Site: brandenburg
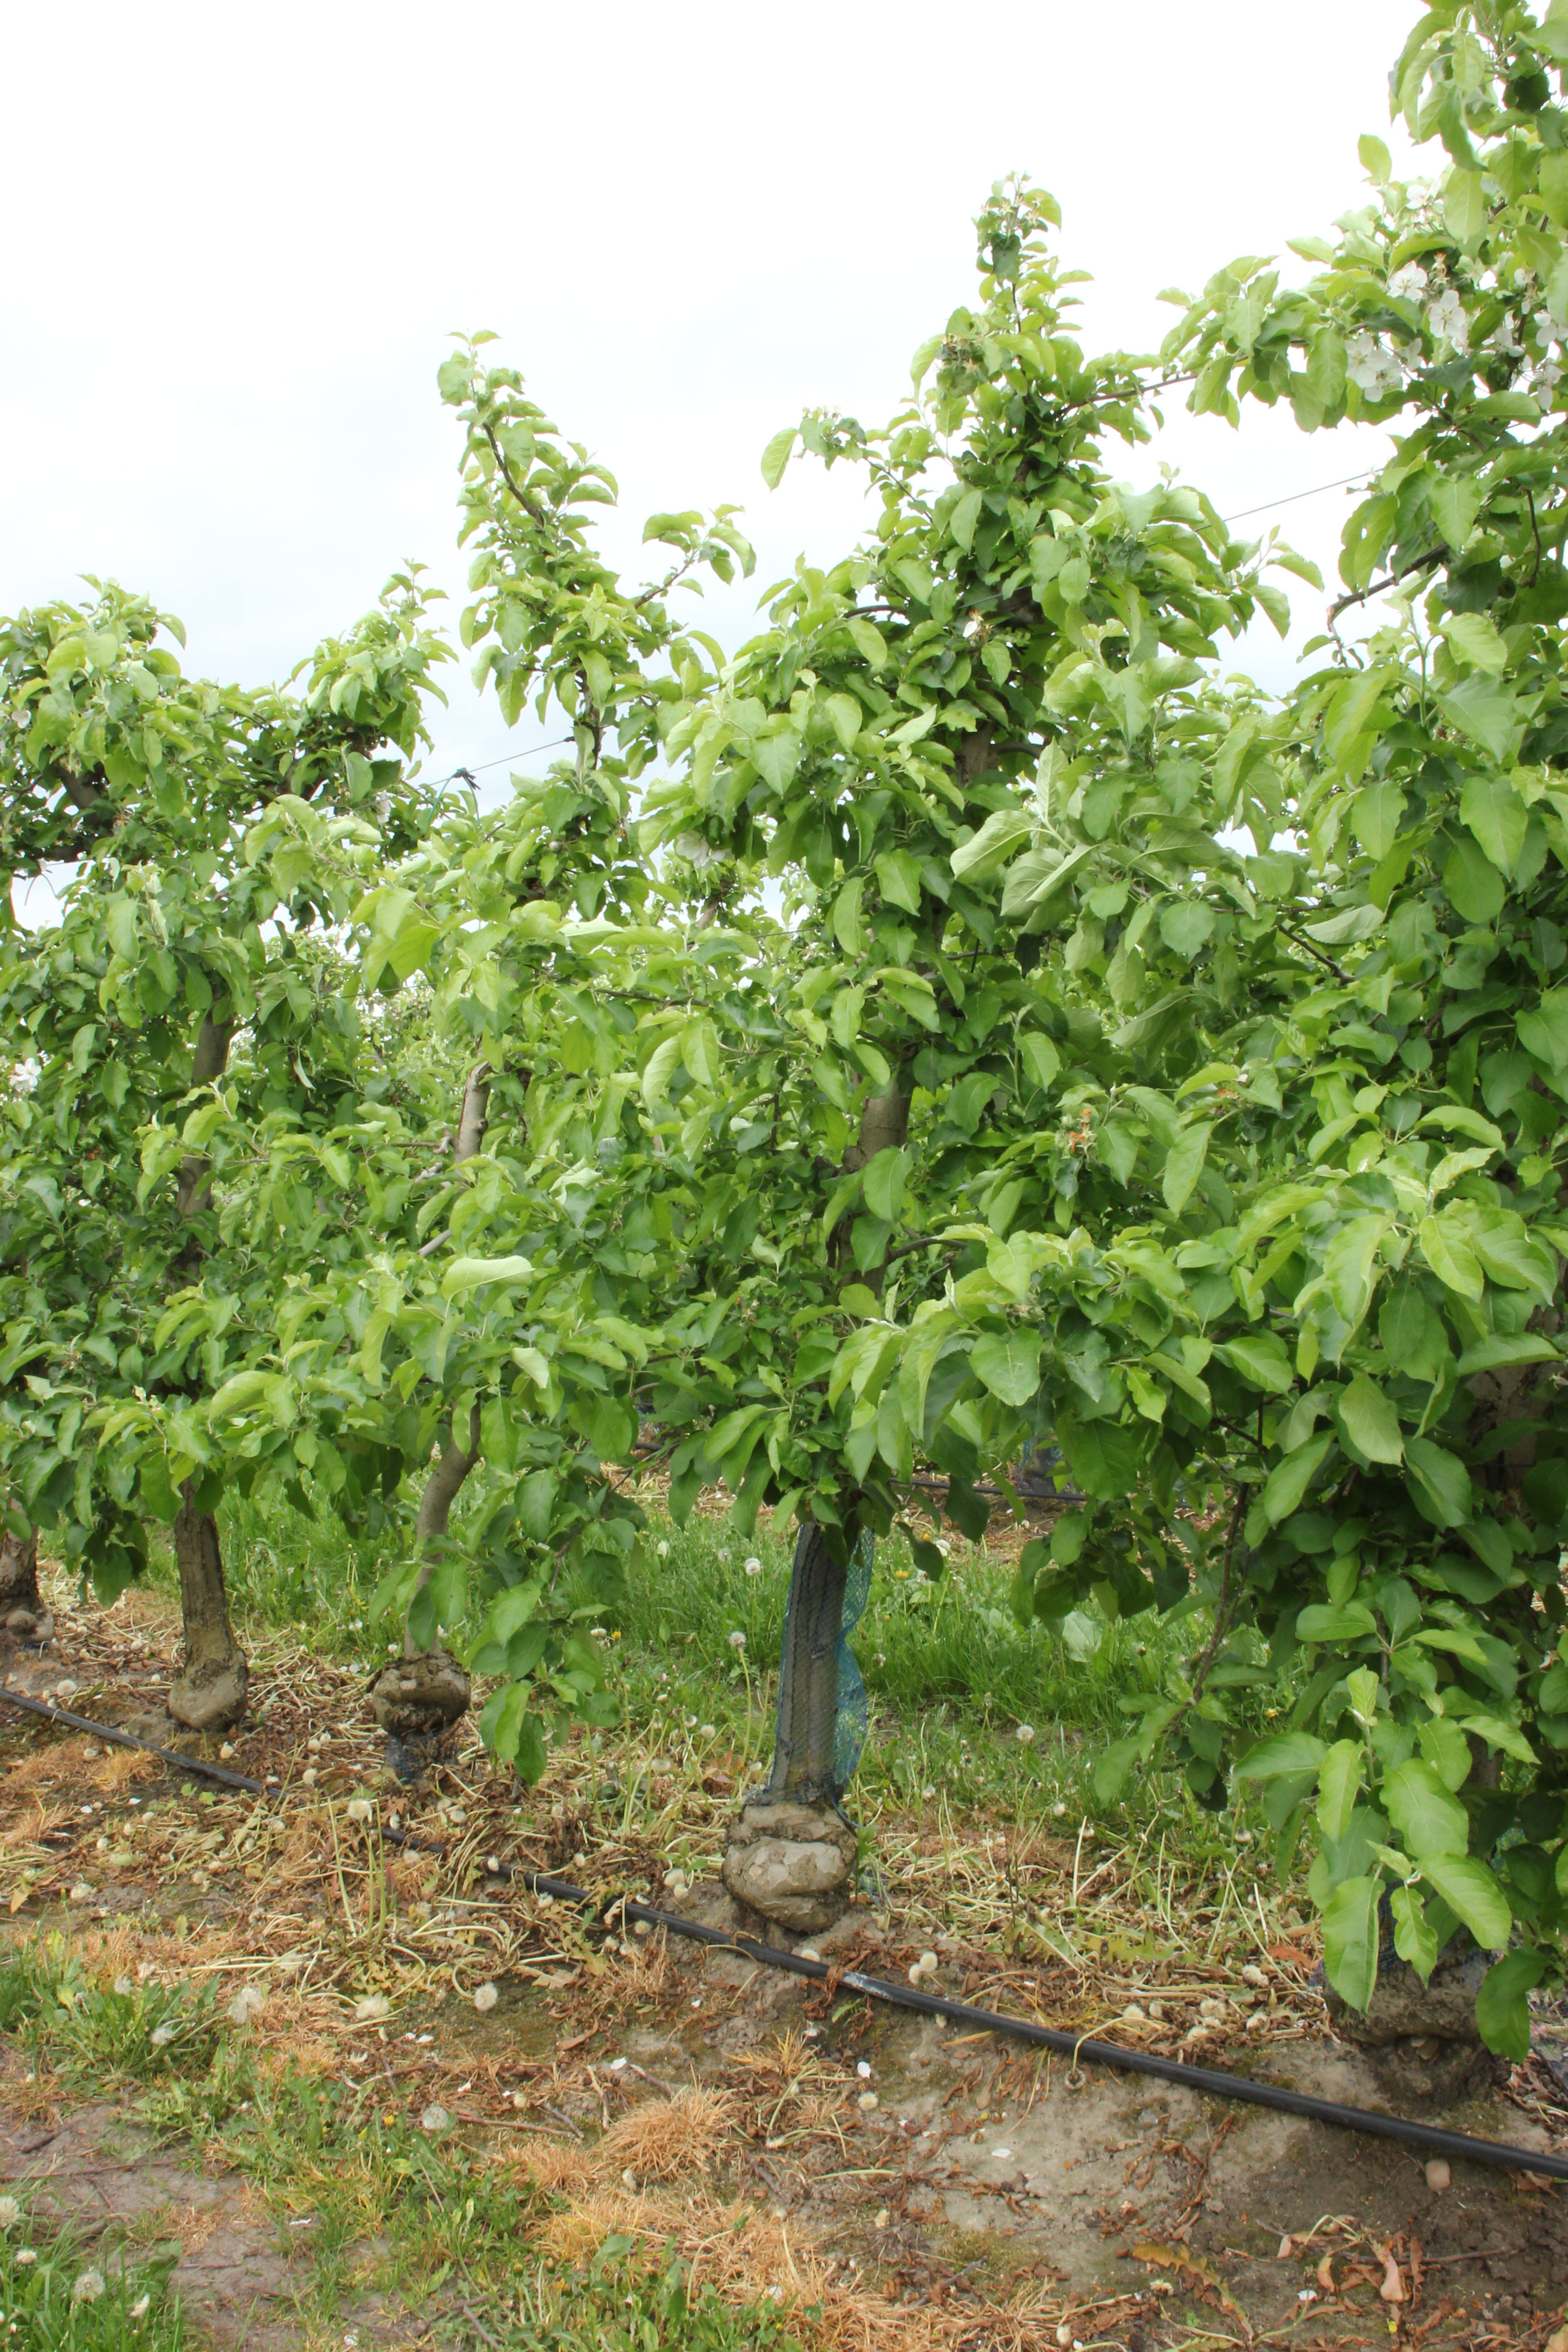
Growth stage (BBCH 67): Flowering